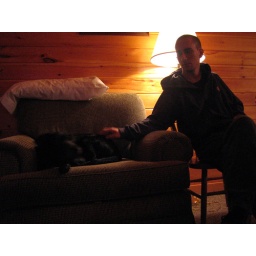
after a tough day of sleep, jet rests in the arm chair as collin, in the rigid wooden chair, pets him